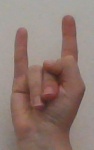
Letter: la